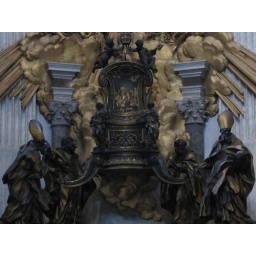
The actual wooden chair is incased in metal now.